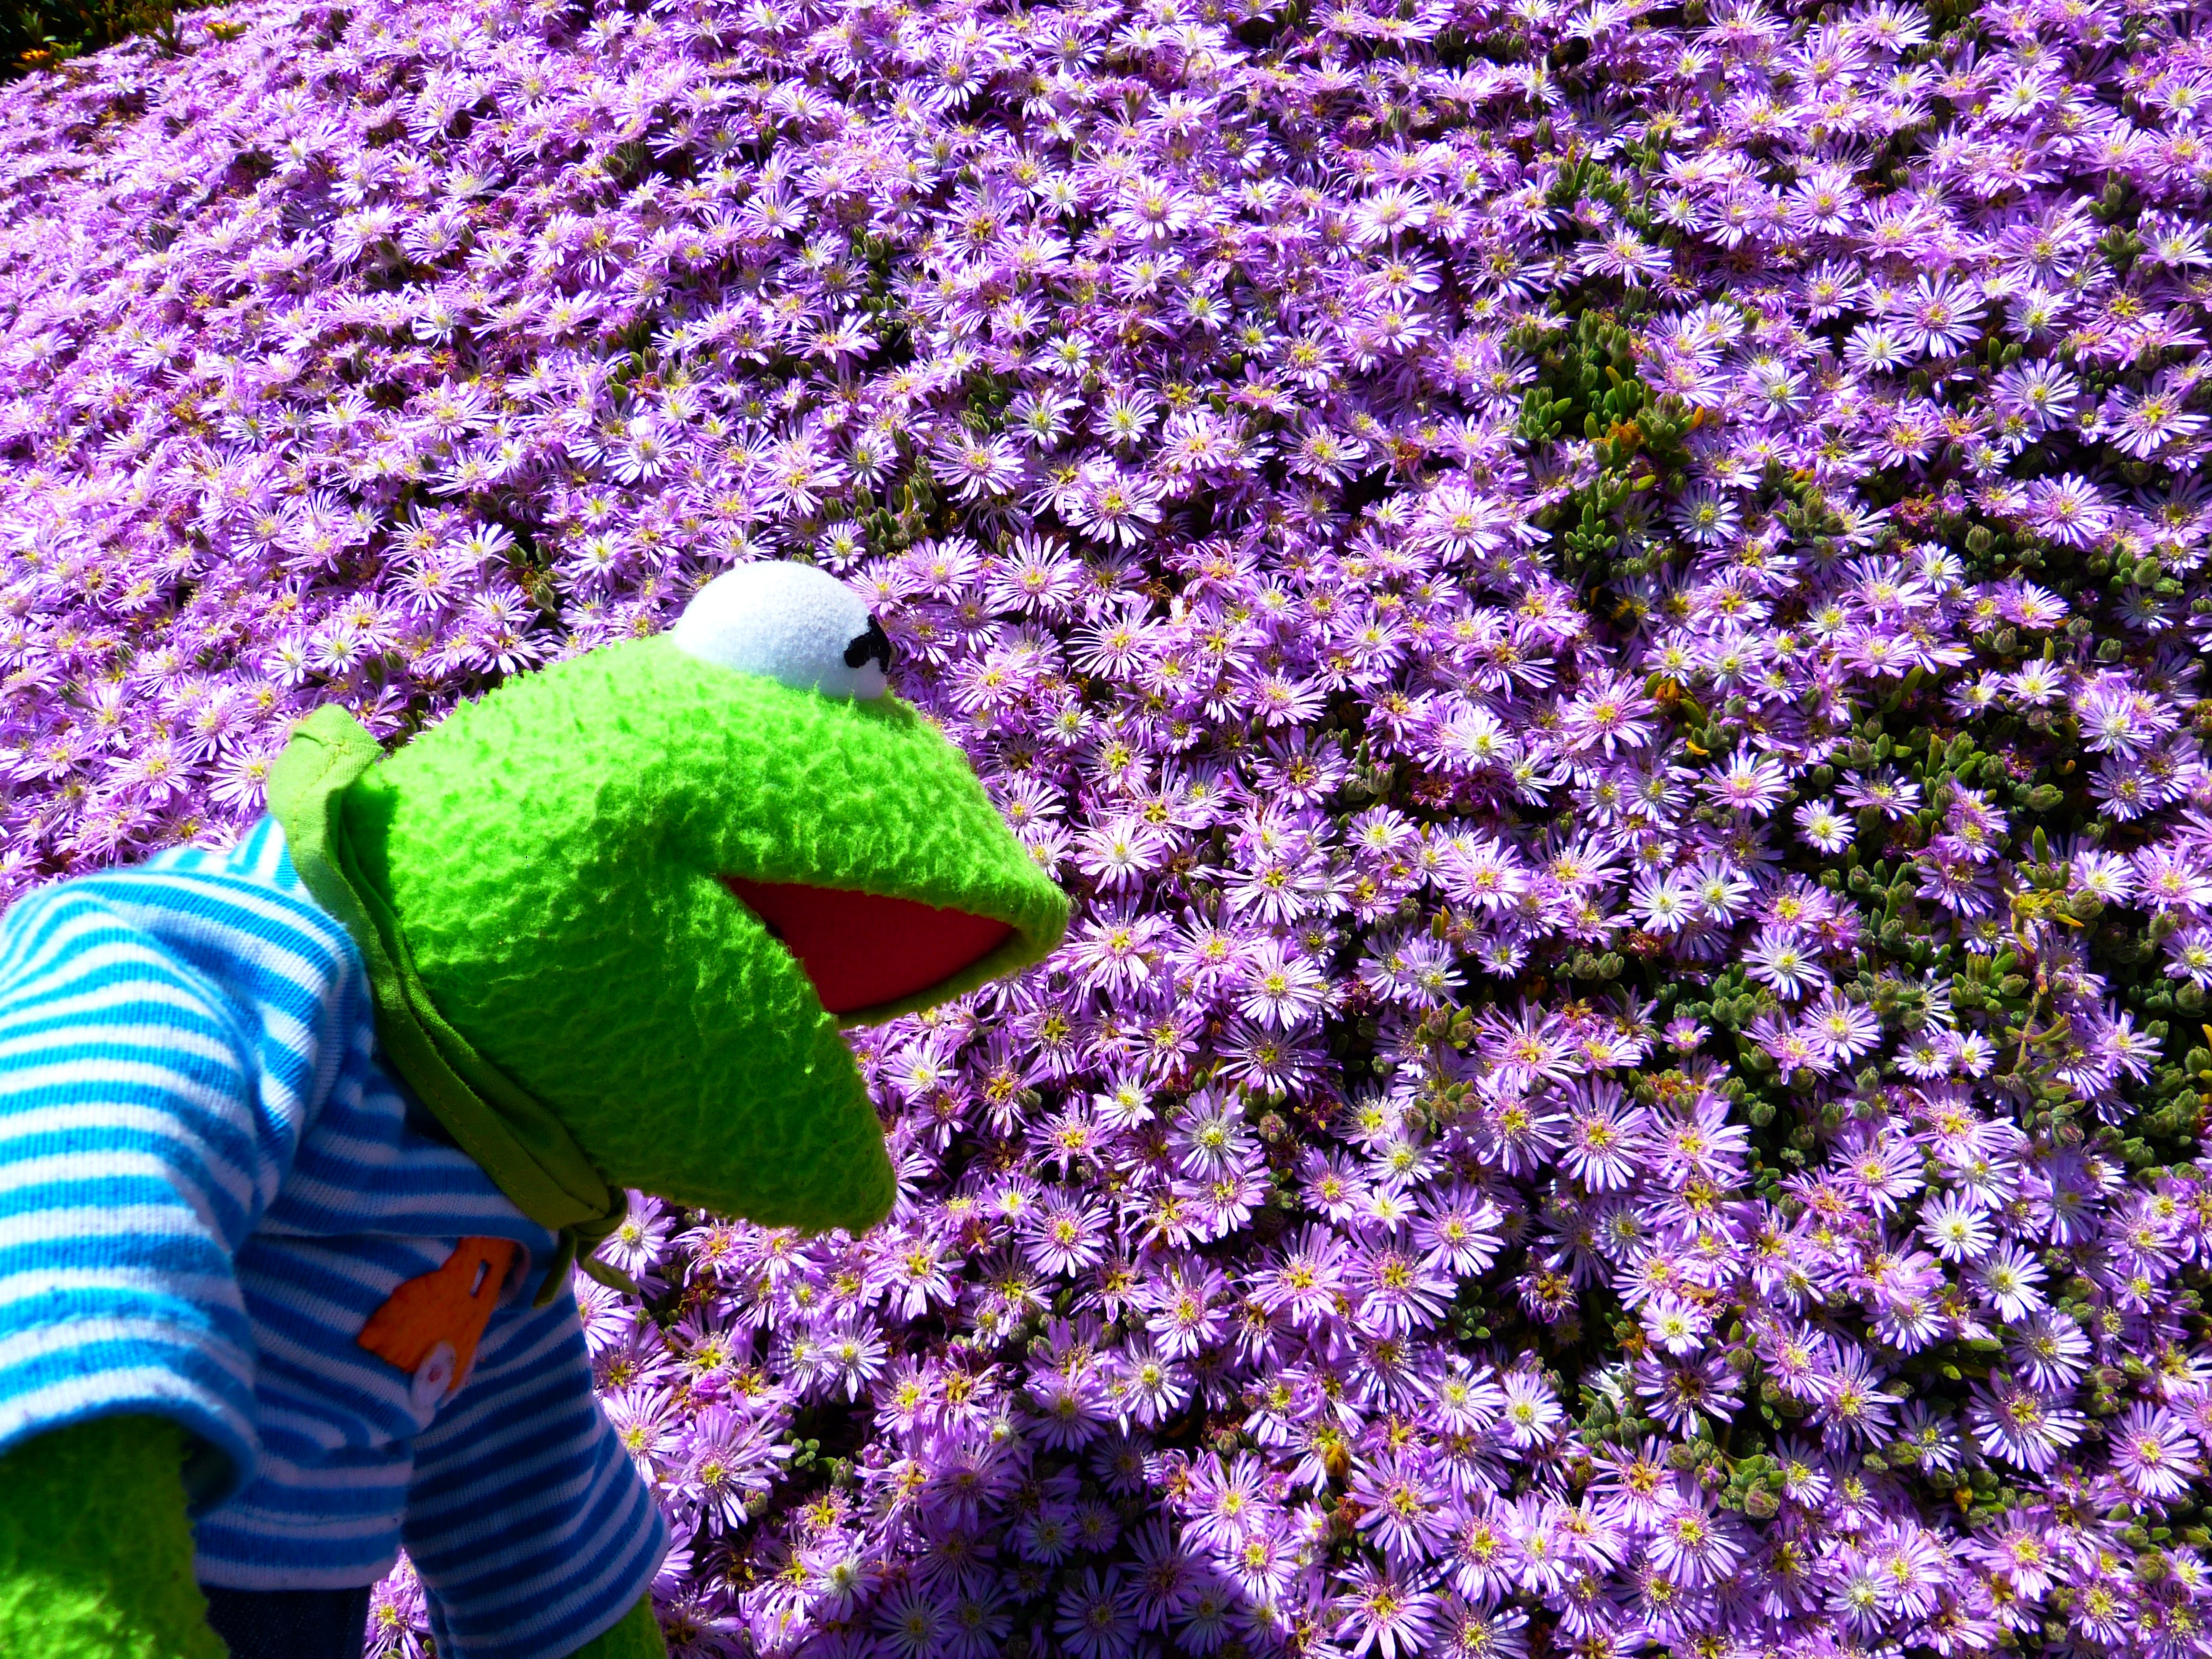
nature, blossom, plant, flower, bloom, herb, grow, botany, frog, pink, flora, wildflower, kermit, lampranthus, flowering plant, daisy family, ice plant, annual plant, land plant, english lavender